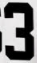
Number: 3